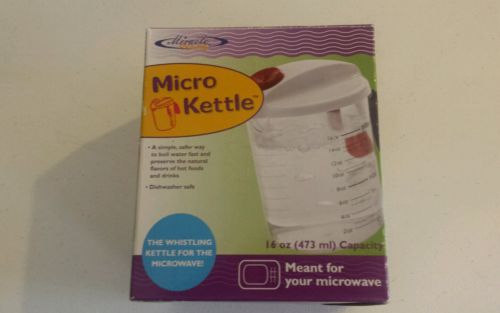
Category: kettle